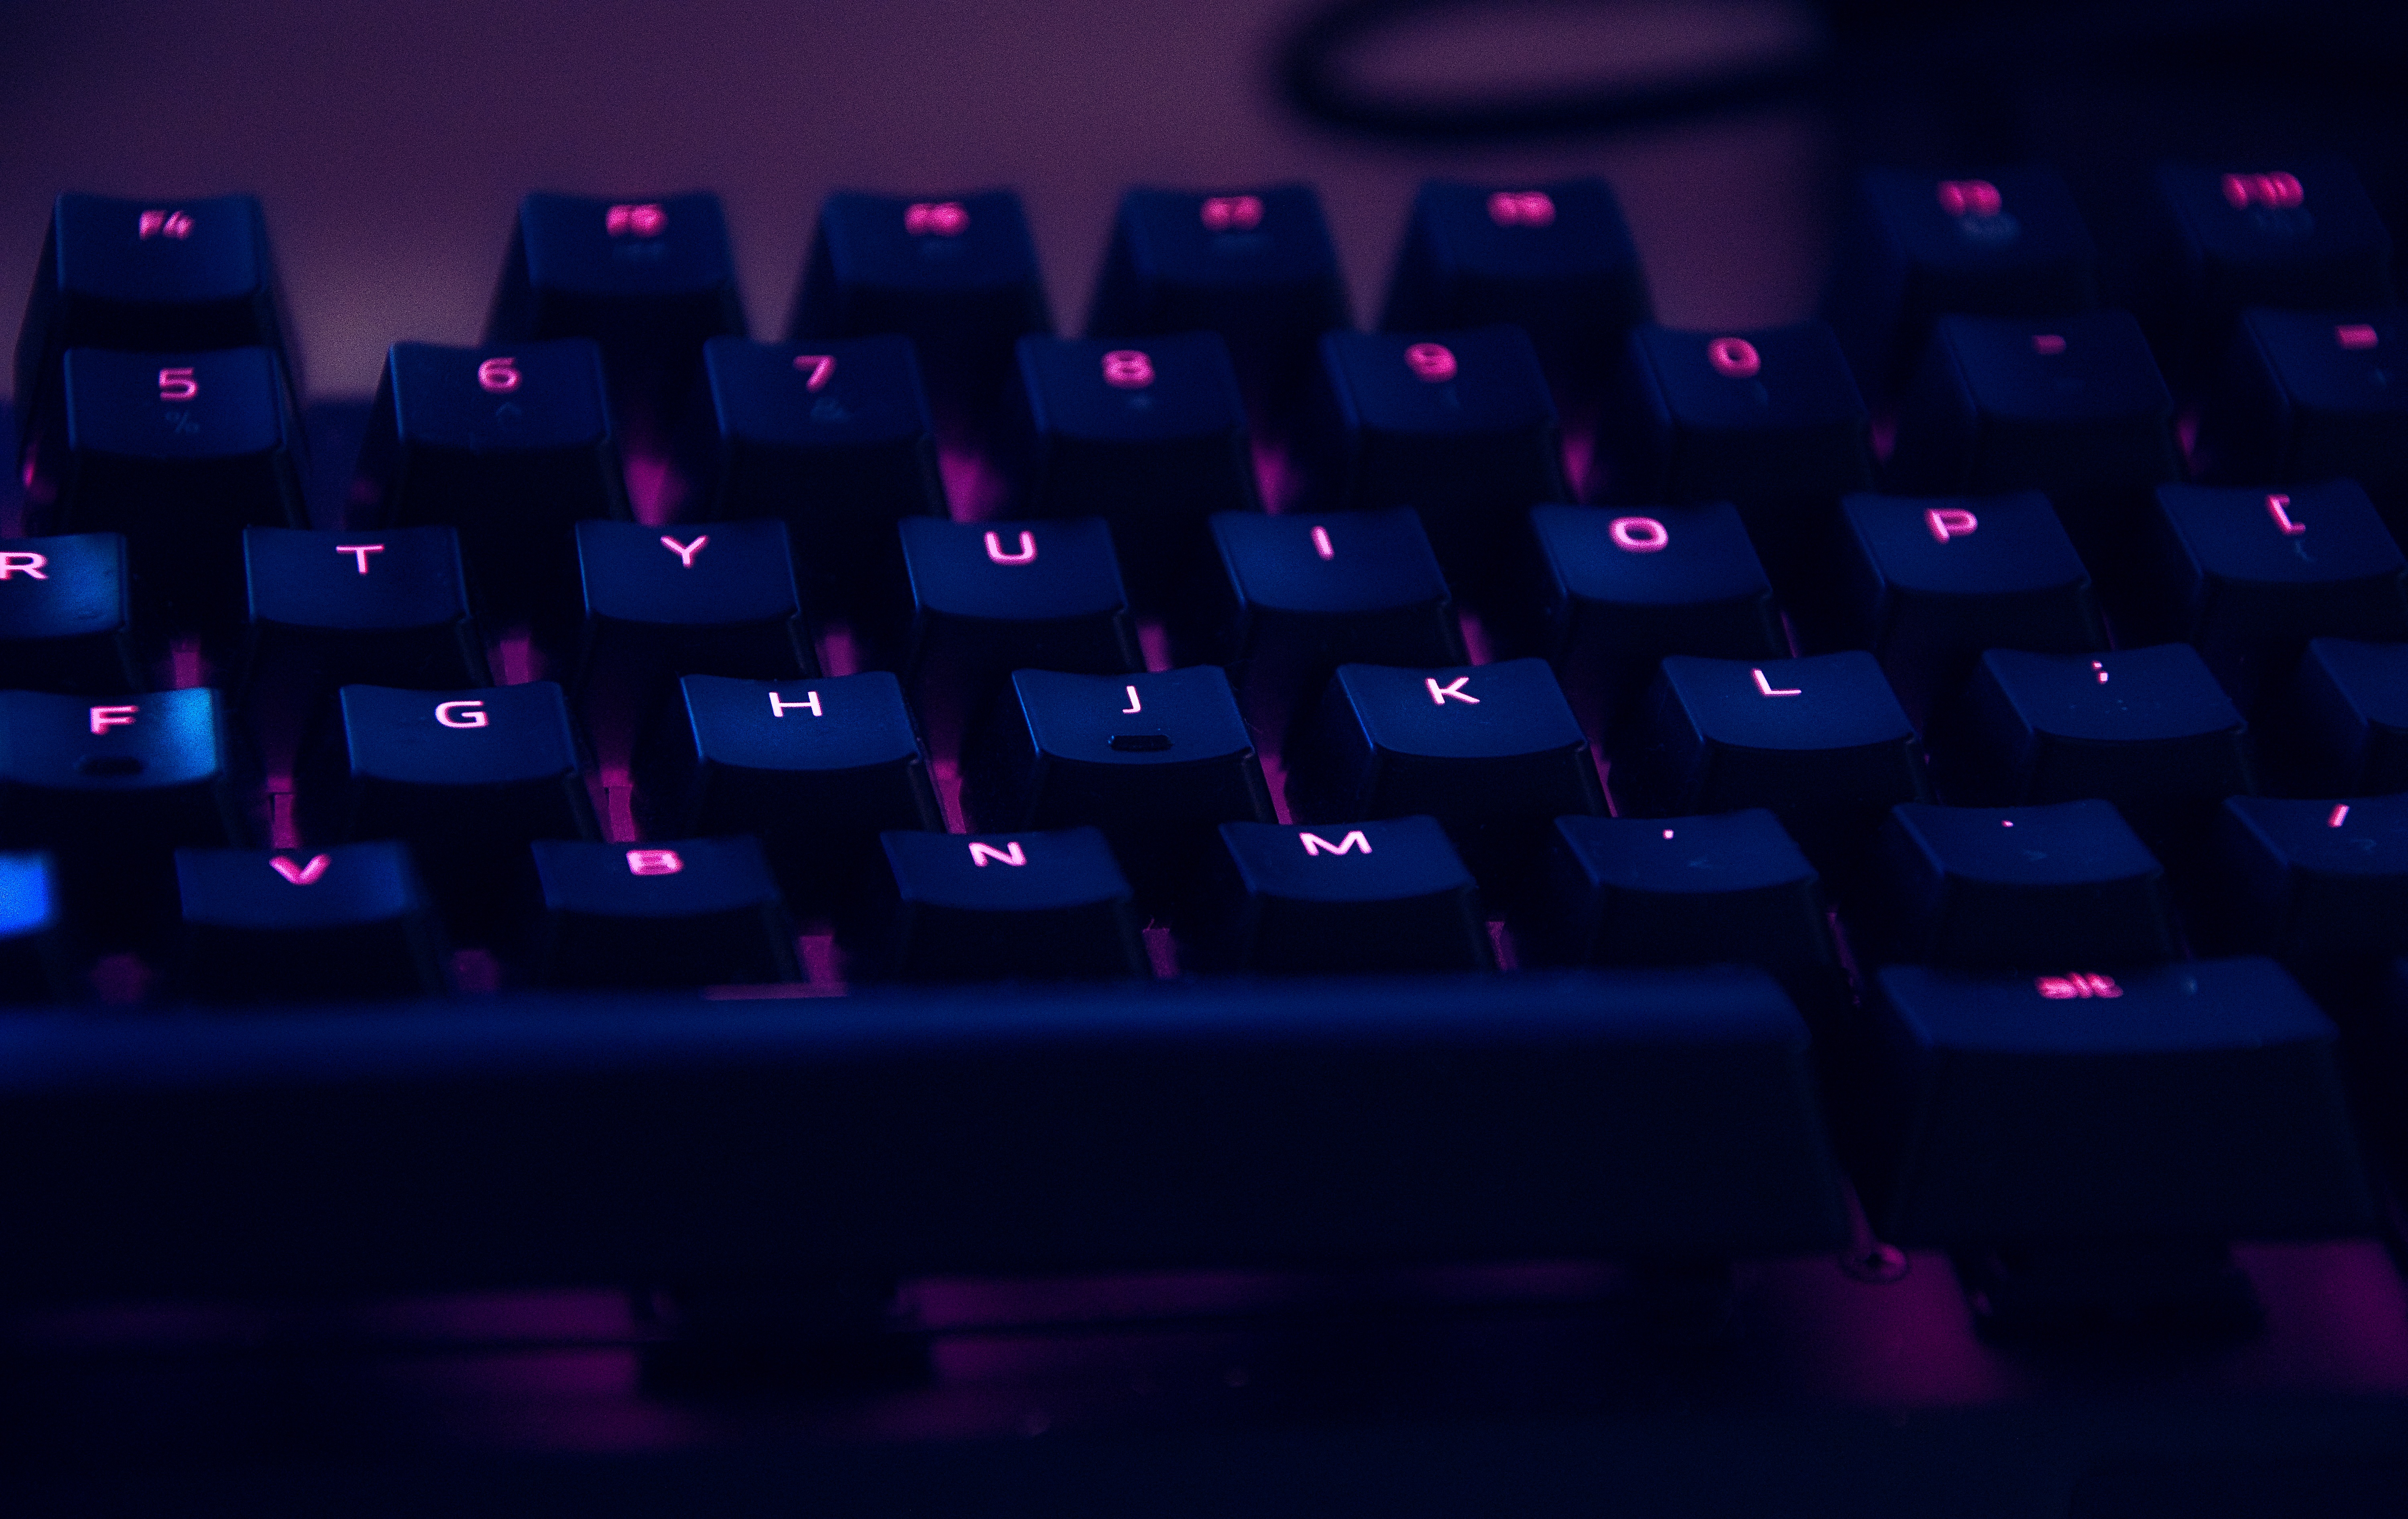
technology, computer keyboard, electronic device, musical keyboard